Egyptomania in the United States

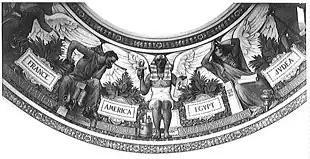
"Evolution of Civilization", a portion of the mural by Edwin Blashfield (1895) above the Main Reading Room of the Library of Congress. The image suggests a special relationship between Egypt as the first and America as the latest civilization.

Egyptomania refers to a period of renewed interest in the culture of ancient Egypt sparked by Napoleon's Egyptian Campaign in the 19th century. Napoleon was accompanied by many scientists and scholars during this campaign, which led to a large interest in the documentation of ancient monuments in Egypt. Thorough documentation of ancient ruins led to an increase in the interest about ancient Egypt. In 1822, Jean-François Champollion deciphered the ancient hieroglyphs by using the Rosetta Stone that was recovered by French troops in 1799, and hence began the scientific study of egyptology.